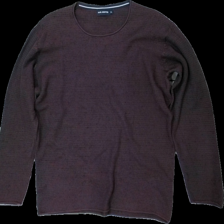
View: front
Type: Top
Category: Men
Brand: Not in the list
Brand text on label: paul hunter
Colors: Purple, Blue
Material: ?
Pattern: Striped
Cut: Regular
Size: XL
Season: All
Damage location: middle center
Damage 2 location: bottom right
Damage 3 location: top right
Price range: 50-100
Recommended usage: Reuse
Description: randig tröja